Isa Chandra Moskowitz

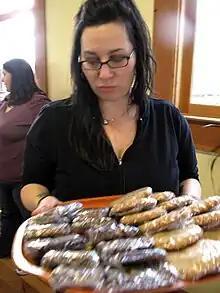
Moskowitz at a Vegan Bake Sale for Haiti event

Moskowitz is a vocal opponent of "humane meat", promoting animal rights through what she calls "Culinary Activism" or "Baketivism":